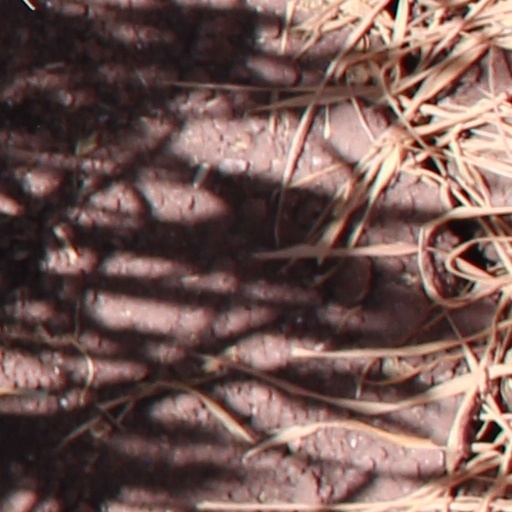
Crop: wheat